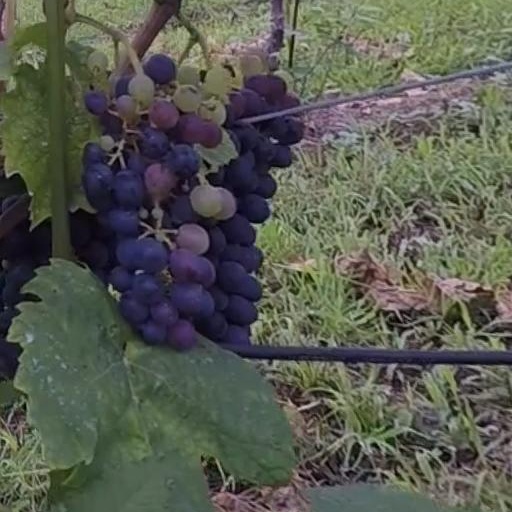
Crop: grape